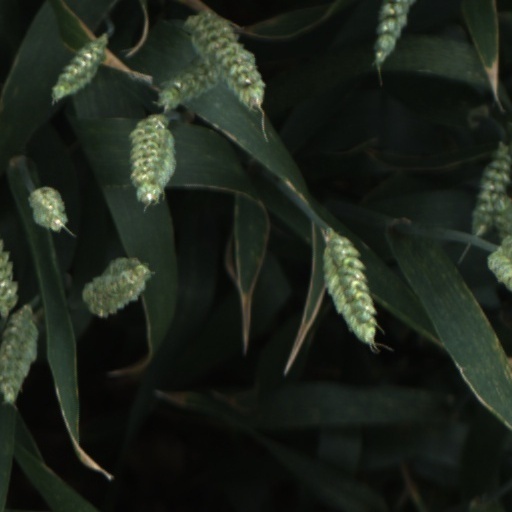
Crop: wheat